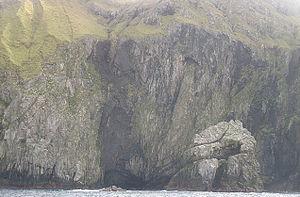
Bradastac est une petite île inhabitée du Royaume-Uni située en Écosse, dans l'archipel de Saint-Kilda.